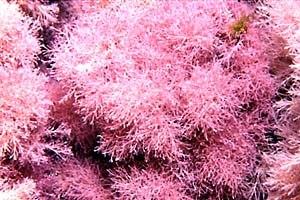
La Janie rouge est une espèce d’algues rouges de la famille des Corallinaceae.
La famille des Corallinaceae est une famille d'algues rouges de l'ordre des Corallinales.